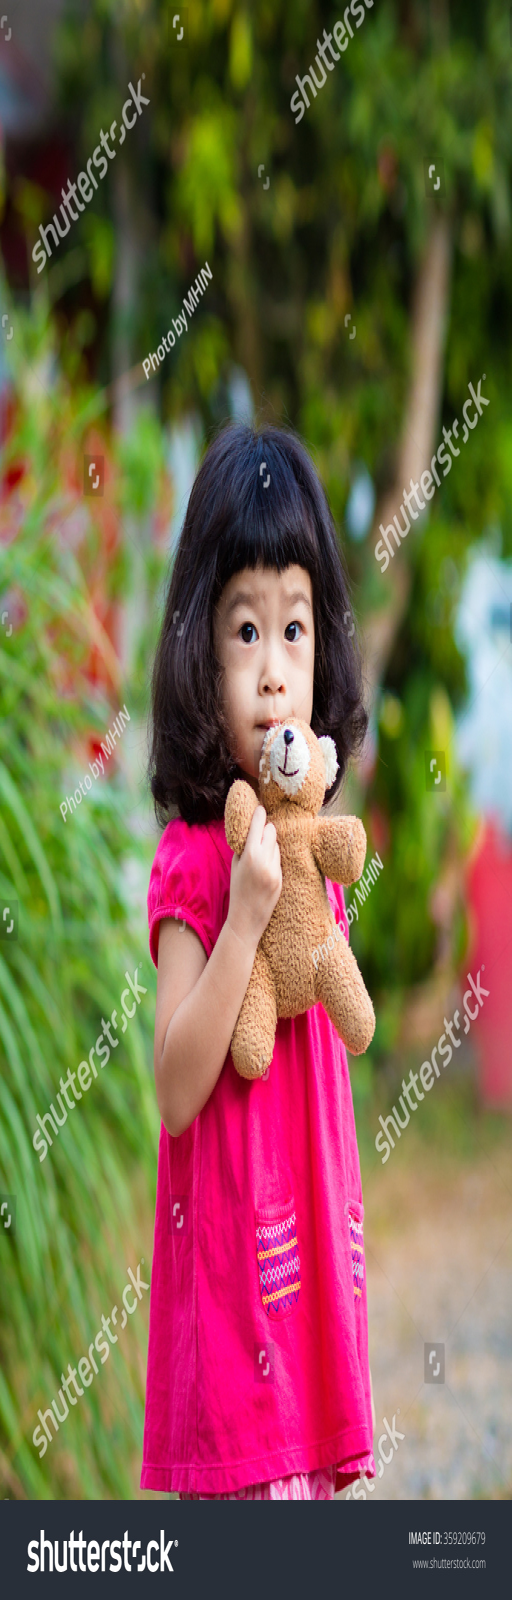
baby cute girl with curly hair hug the teddy bear